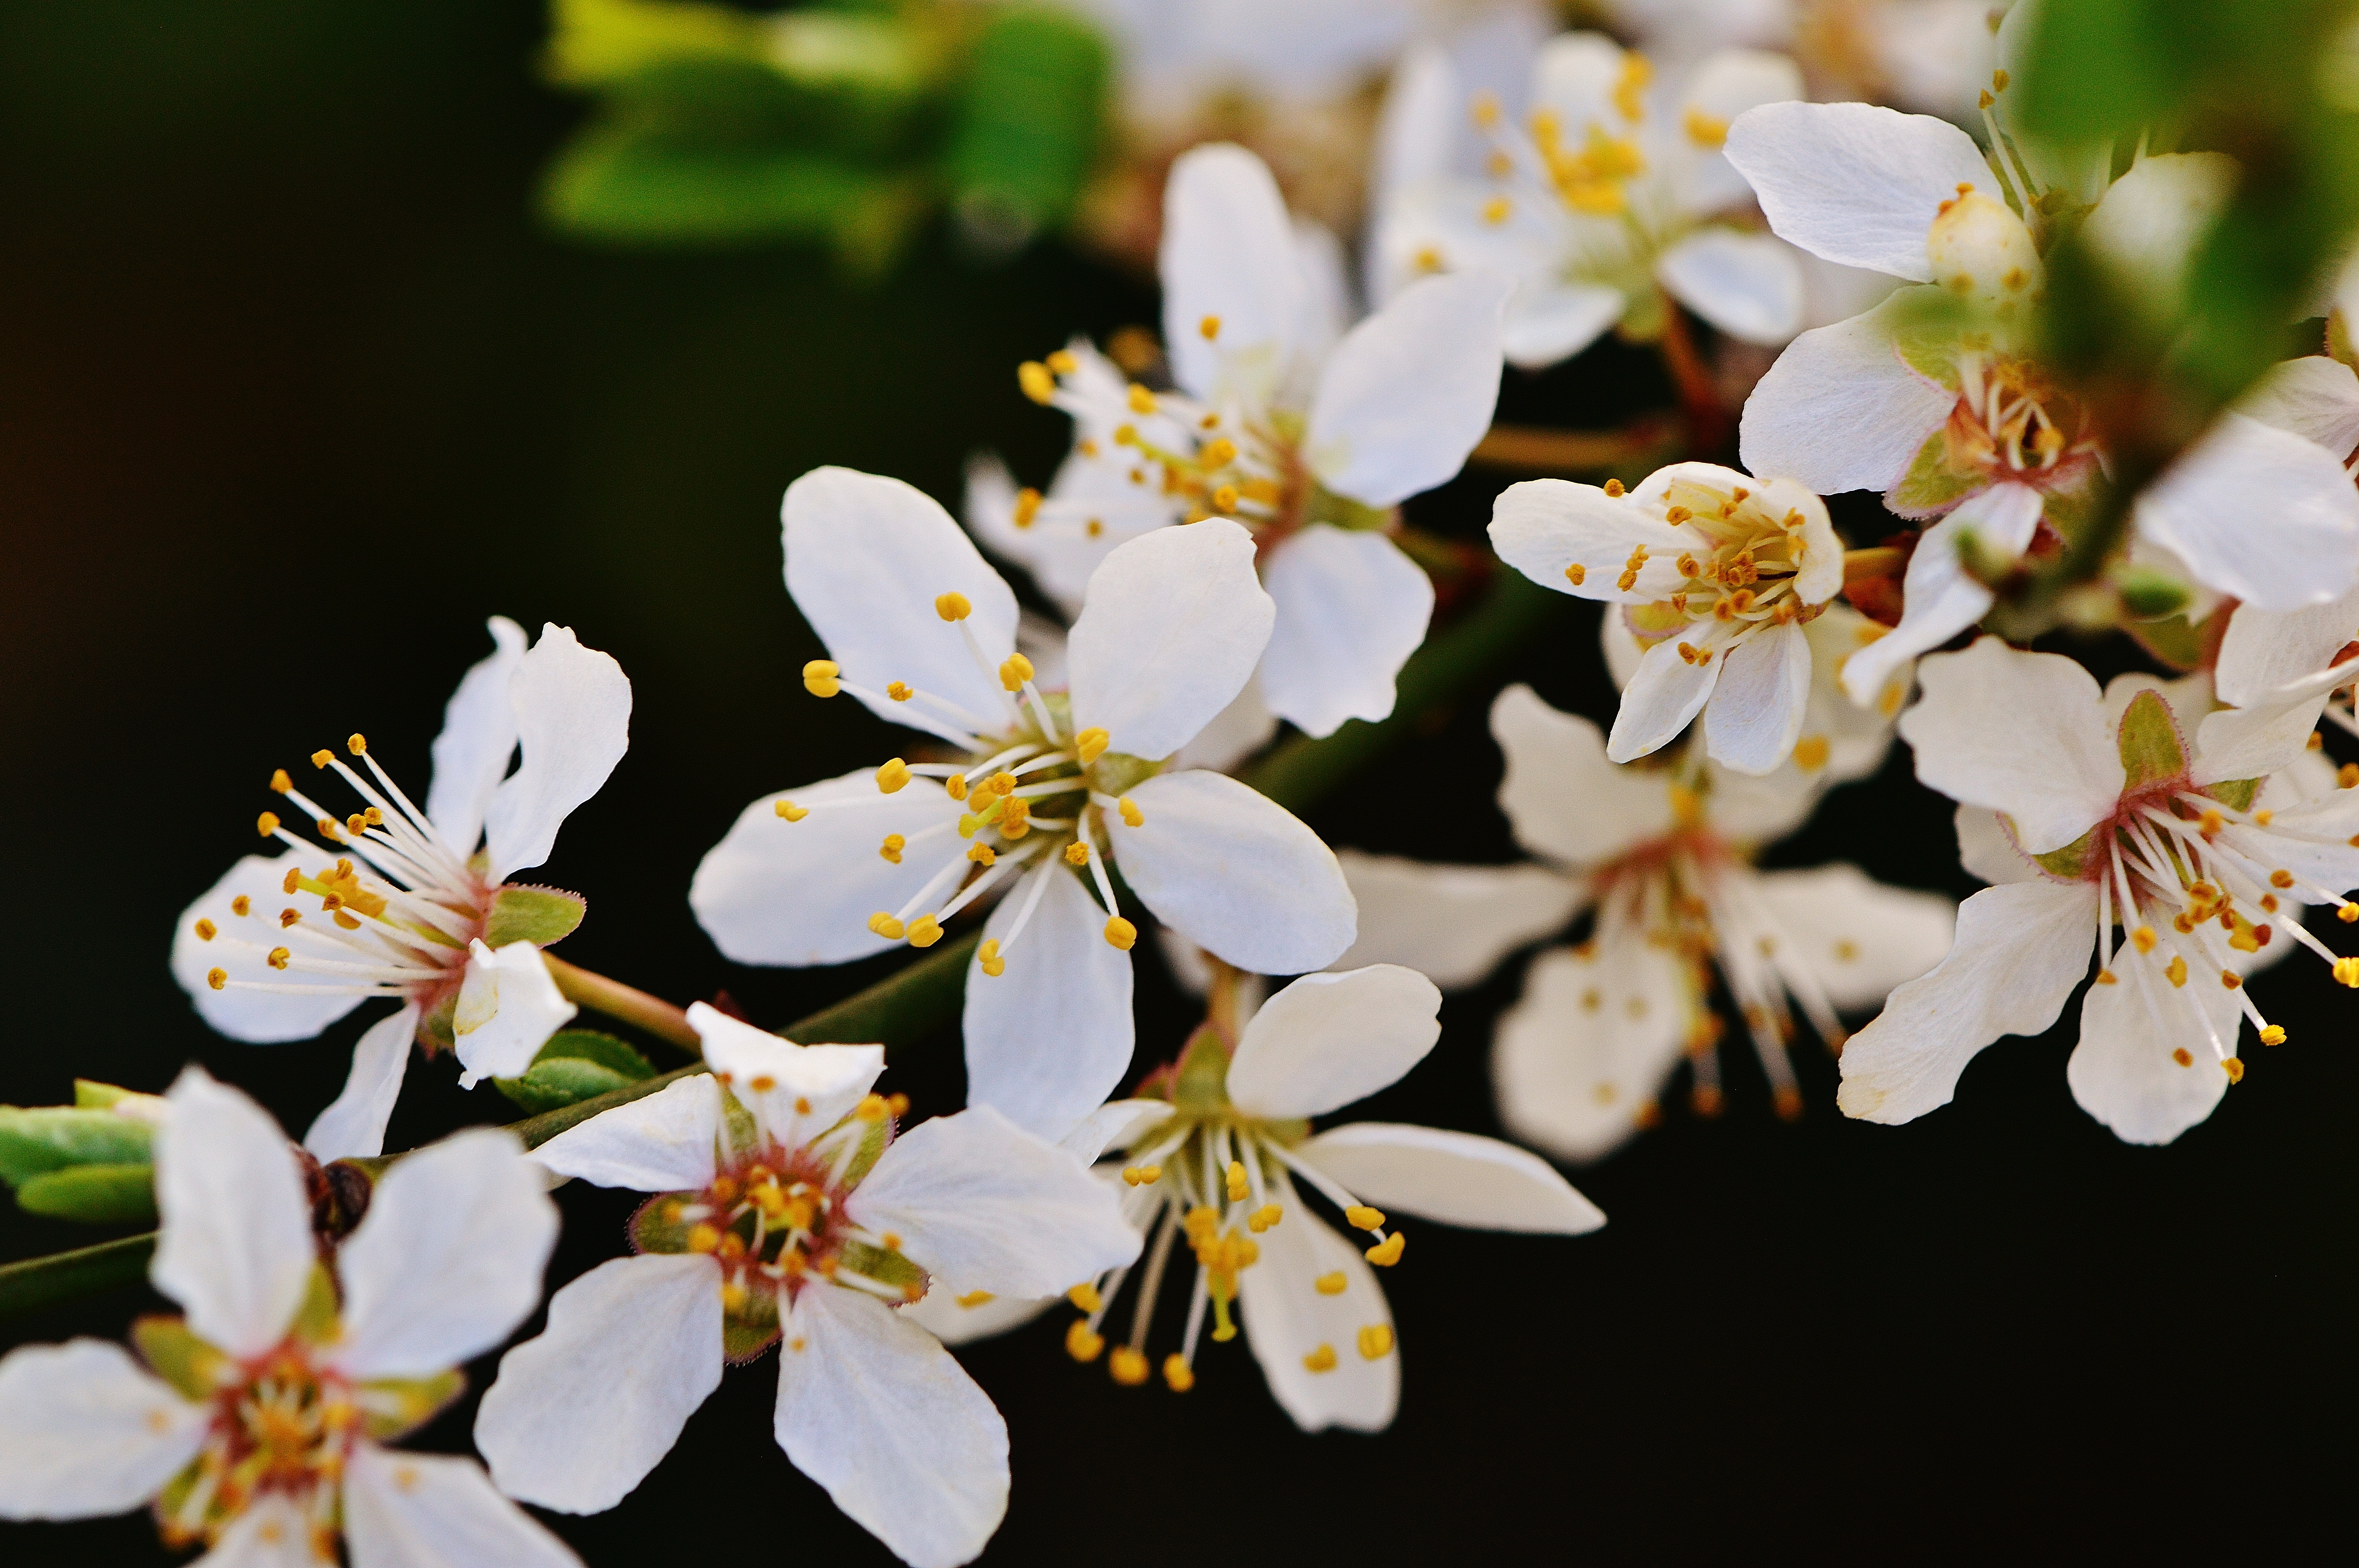
tree, nature, branch, blossom, plant, white, flower, petal, bloom, spring, produce, botany, garden, flora, cherry blossom, wildflower, close up, macro photography, flowering plant, land plant